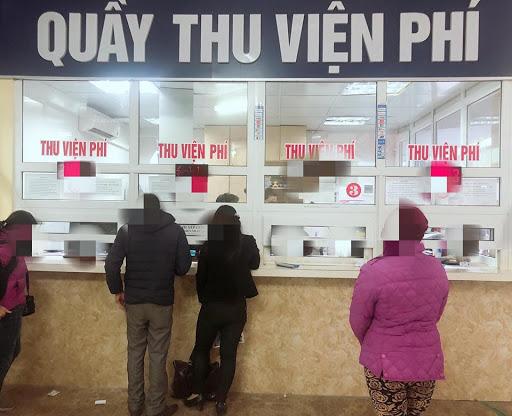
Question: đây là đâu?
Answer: đây là quầy thu viện phí